The Young Guns (film)

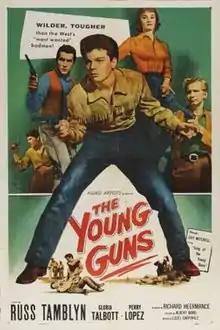
Theatrical release poster

The Young Guns is a 1956 American Western film directed by Albert Band and written by Louis A. Garfinkle. The film stars Russ Tamblyn, Gloria Talbott, Perry Lopez, Scott Marlowe, Wright King and Walter Coy. The film was released on September 12, 1956, by Allied Artists Pictures.